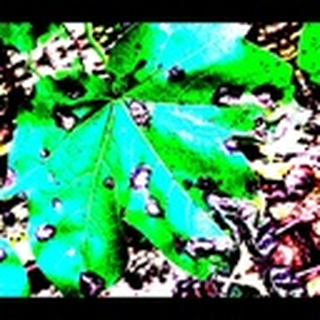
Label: cotton_target_spot